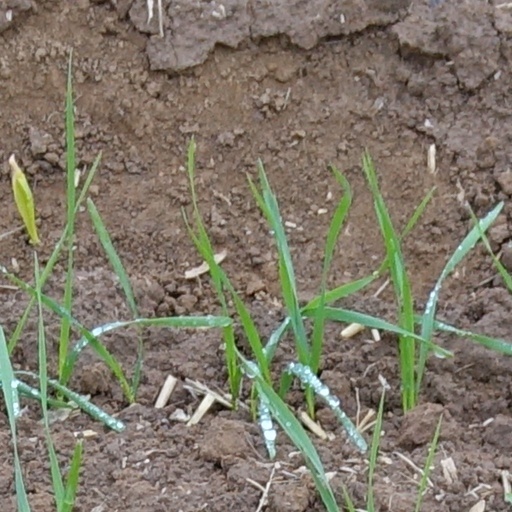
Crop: wheat